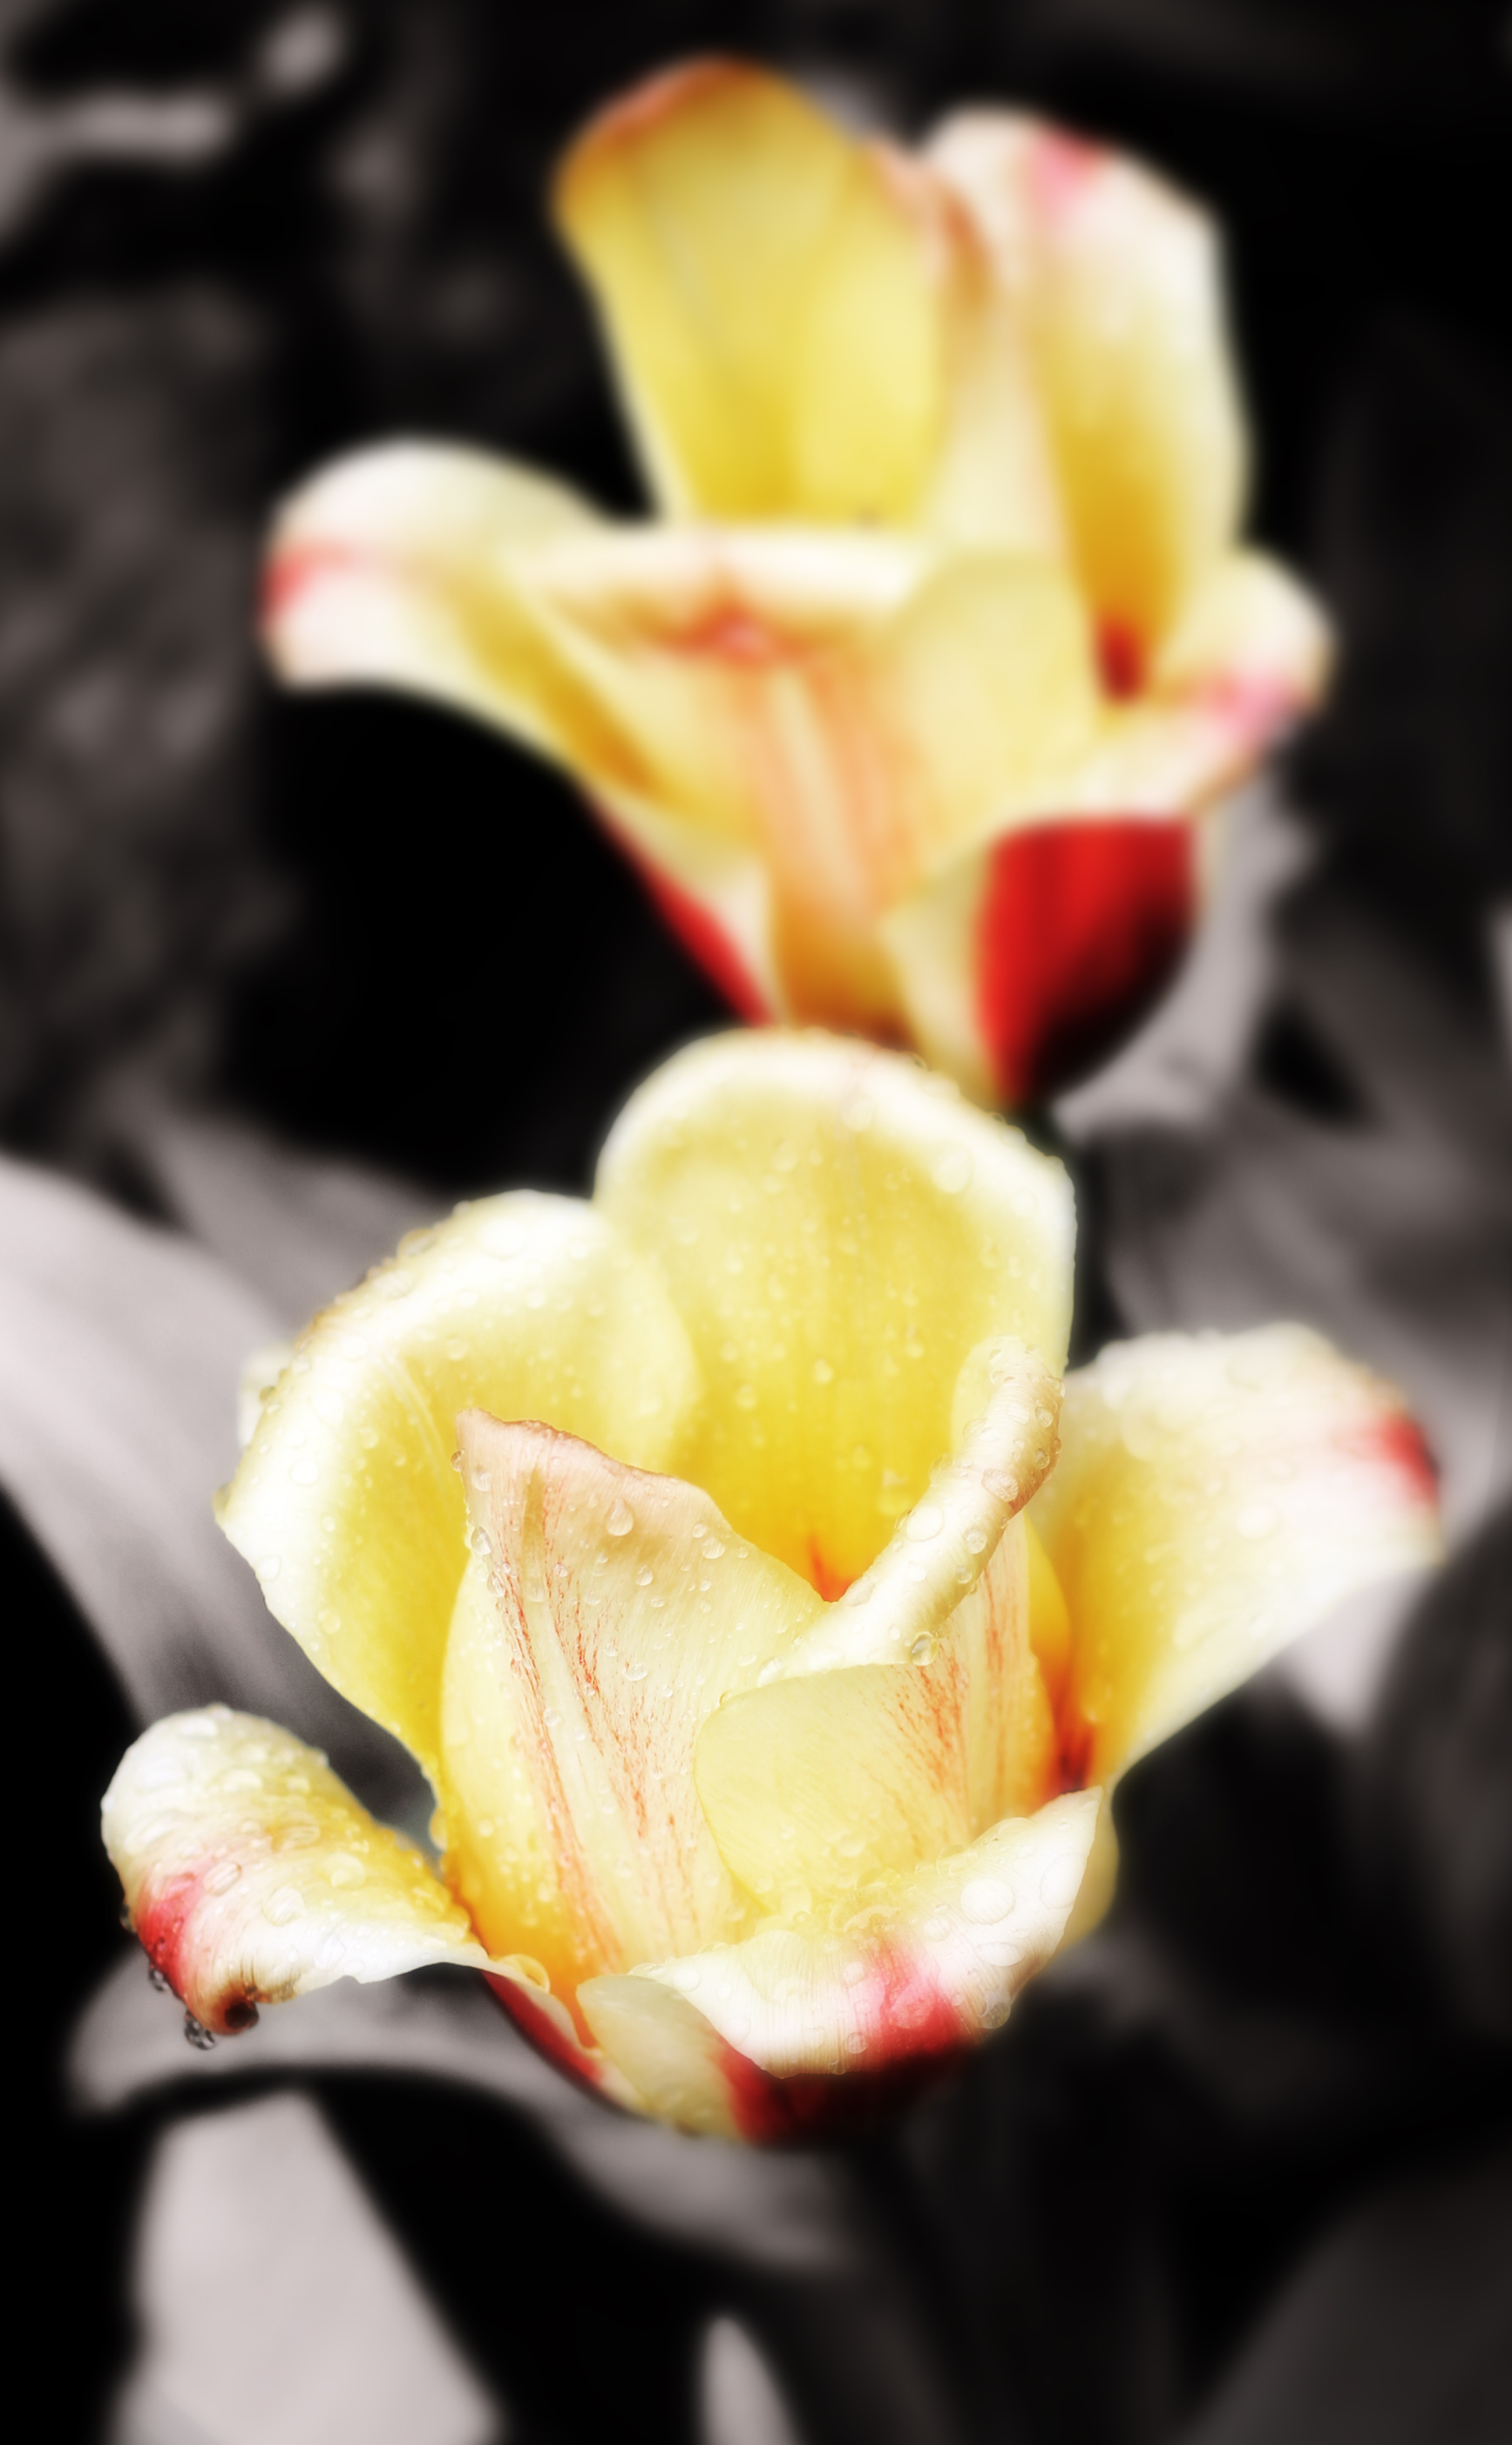
nature, plant, photography, rain, leaf, flower, petal, rose, food, spring, green, yellow, flora, close up, floristry, macro photography, flowering plant, rose family, land plant